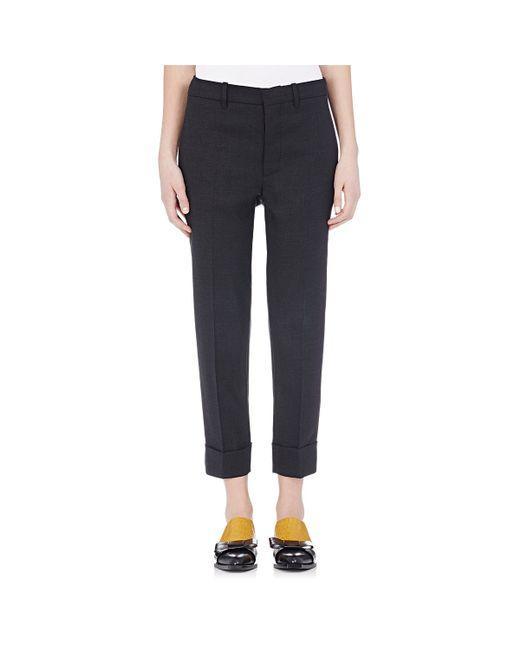
Trendige schwarze Damenhose mit schlichtem Schnitt